École Nationale des Chartes

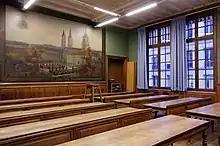
The "Great Room" (a classroom) with a mural depicting the abbey of Saint-Germain-des-Prés

In 2006 the École des Chartes introduced a Master's program in Digital Technologies Applied to History and has since then trained approximately 20 students per year. In the first year, all students take the same basic modules plus three options (archiving, history of books and media, and history of art). The first year of the Master's is a continuance of the École des Chartes undergraduate training. In the second year, students follow more specialized training in the field of IT applied to webcasting. There are two possible paths, one more research-oriented and the other, which is more vocational, oriented towards the dissemination of knowledge in a heritage service.